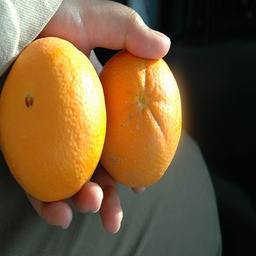
Label: Orange